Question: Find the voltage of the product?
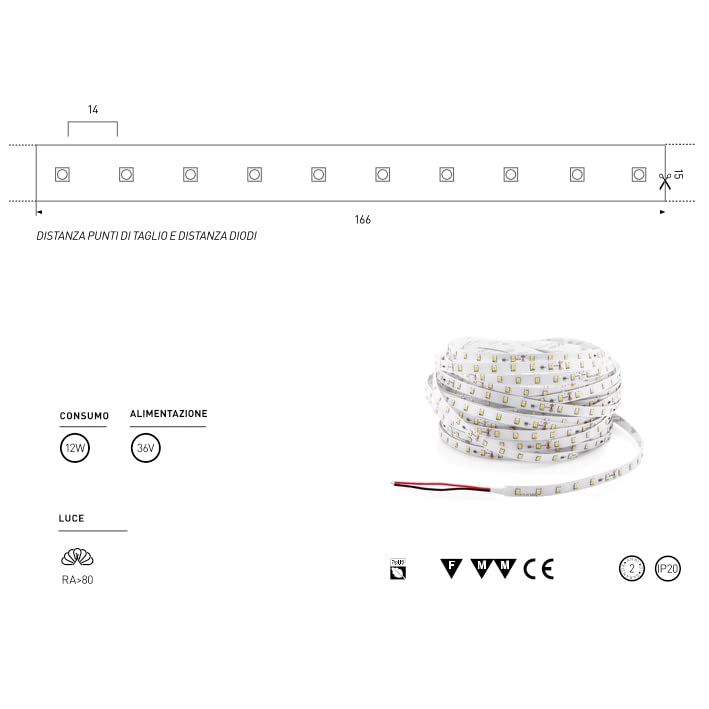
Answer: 36.0 volt